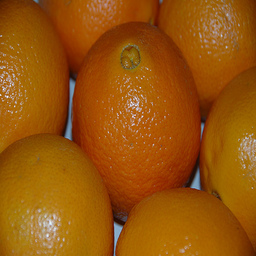
Label: Orange